Dari Lu

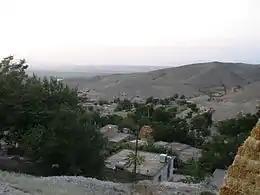
The village before reconstruction (August 2006)

Dari Lu is a village in Minjavan-e Sharqi Rural District of Minjavan District in Khoda Afarin County, East Azerbaijan province, Iran.